N. Robin Crossby

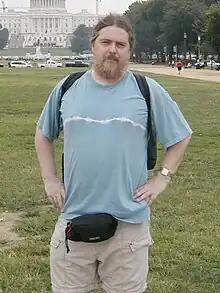
Robin Crossby

N. Robin Crossby (18 May 1954 – 23 July 2008) was the creator of the Hârn fantasy setting and the HârnMaster role-playing game system, as well as dozens of other related works describing the world of Hârn.